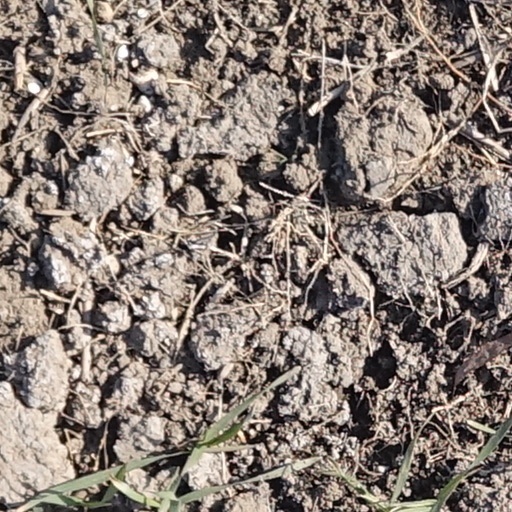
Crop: wheat